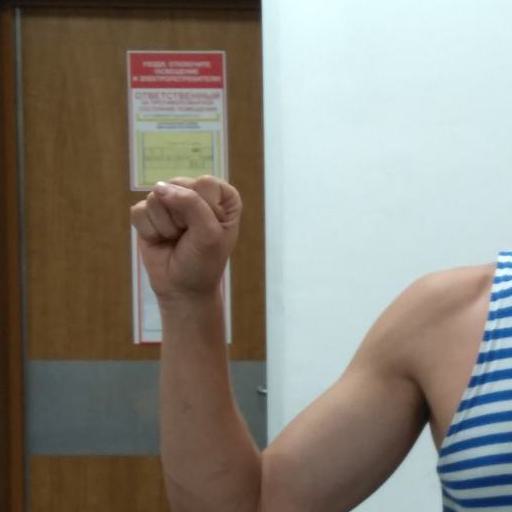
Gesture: fist